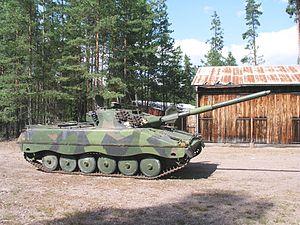
L'IKv 91 est un char léger et chasseur de chars suédois. Son équipage de quatre hommes possède une protection NBC mais pas de vision nocturne.